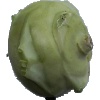
Label: kohlrabi